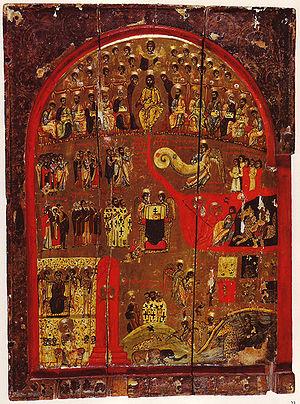
Le Jugement dernier: Icône d'un tetraptyque, milieu du 12ième siècle. 62,2 x 45,8 cm
Le Dimanche du Jugement dernier est une célébration de l'Église orthodoxe, partie de la liturgie de Pâques et précédant de dimanche de Pâques de neuf semaines. On l'appelle aussi dimanche de la viande, car c'est le dernier dimanche où l'on peut consommer de la viande. Pendant la semaine qui suit, les fidèles continuent de consommer des œufs et des laitages